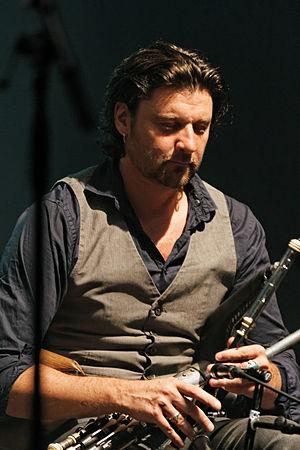
Dan ar Braz en concert sur la scène Gradlon lors du festival de Cornouaille 2013.
Bretagnes à Bercy est l'album live de l’événement qui a réuni au palais omnisports de Paris-Bercy les grands noms de la musique en Bretagne : Alan Stivell, Tri Yann, Gilles Servat, Dan Ar Braz et L'Héritage des Celtes, dont le bagad Kemper. Le double CD est paru le 14 mai 1999, par le label Saint George distribué par Sony Music. La vidéo du spectacle est produite par TF1 Vidéo en VHS puis DVD. En 2001 l'album est réédité en un CD unique par Columbia.
Ronan Le Bars, né le 8 avril 1968 à Guingamp dans les Côtes-d'Armor, est un musicien français de culture bretonne, réputé pour sa virtuosité aux uilleann pipes, à la cornemuse et au low whistle.